Nicolas Raskin

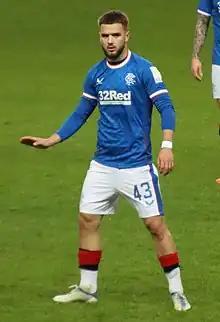
Raskin playing for Rangers in 2023

Nicolas Raskin (born 23 February 2001) is a Belgian professional footballer who plays as a midfielder for club Rangers and the Belgium national team.